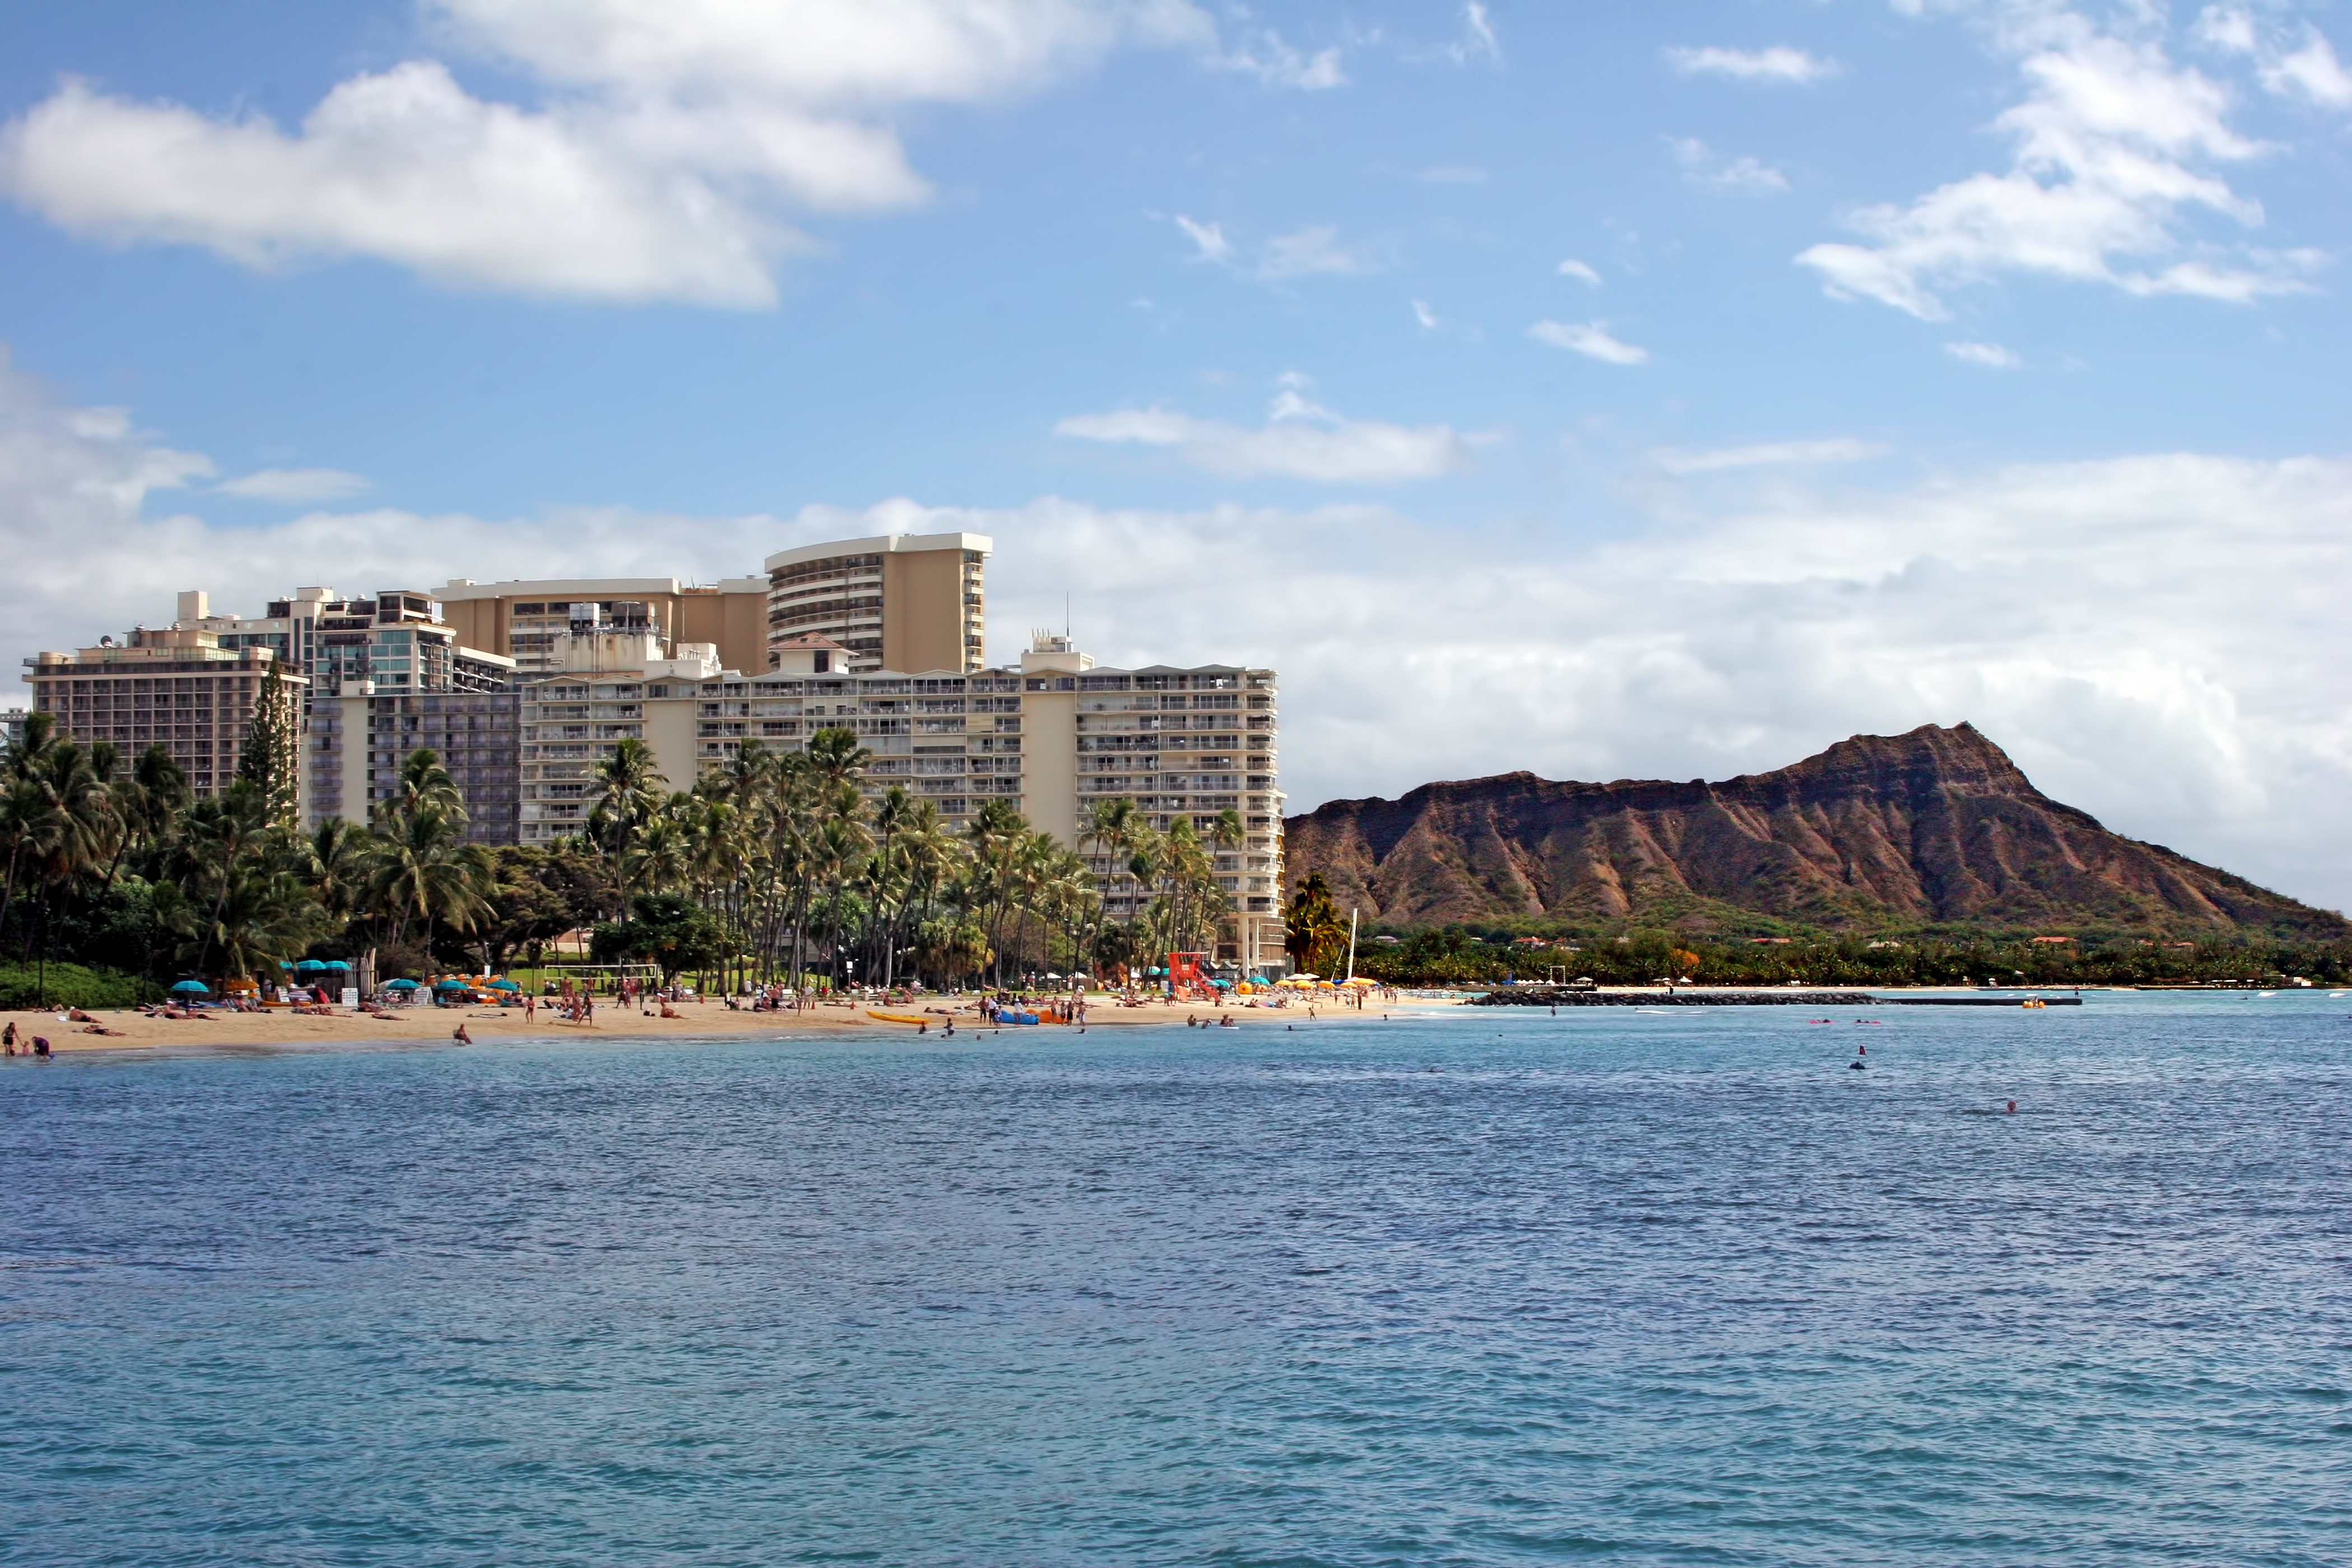
beach, sea, coast, ocean, horizon, skyline, shore, vacation, travel, vehicle, bay, harbor, hawaii, terrain, body of water, hotel, hawaiian, waikiki, oahu, honolulu, cape, diamond head, landform, hawaii beach, geographical feature